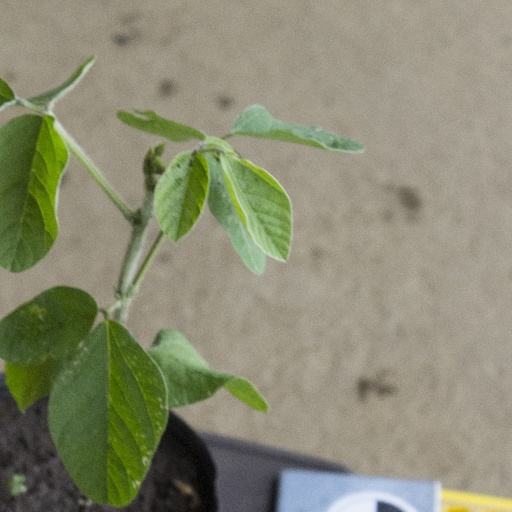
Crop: soybean